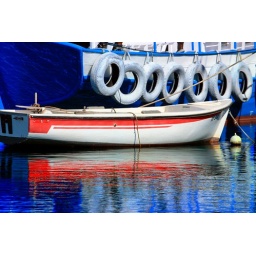
Blue, white and red boats reflected in the sea. Naoussa harbour, Paros island, Cyclades, Greece